Alexis Petridis

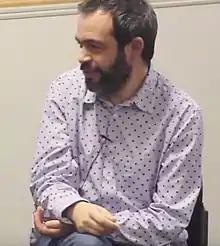
Petridis in 2015

Alexis Petridis (born 13 September 1971) is an English journalist. He is the head rock and pop music critic for "The Guardian", and a regular contributor for "GQ". In addition to his music journalism for the paper, he has written a weekly column in the fashion section of "The Guardian" Weekend section, as well as contributing to its "Lost in Showbiz" column.